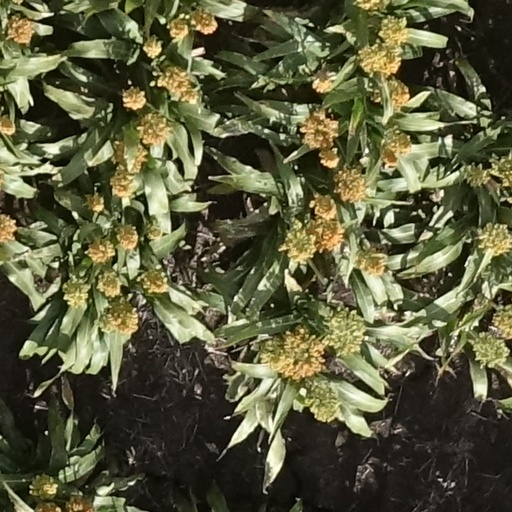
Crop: sorghum